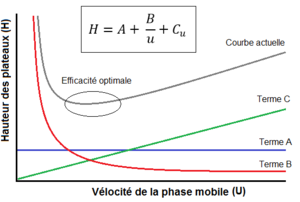
Graphique de van Deempter en fonction des trois termes
La pyrolyse couplée à la spectrométrie de masse est une pyrolyse suivie d'une chromatographie en phase gazeuse-spectrométrie de masse. Cette technique d'analyse chimique repose sur une altération massive par la chaleur, en particulier des structures complexes ne pouvant pas être directement analysées par chromatographie en phase gazeuse. Cette technique, très polyvalente, est souvent utilisée pour minimiser la préparation d'échantillons et des analyses peuvent se faire sur le terrain avec des systèmes portatifs.